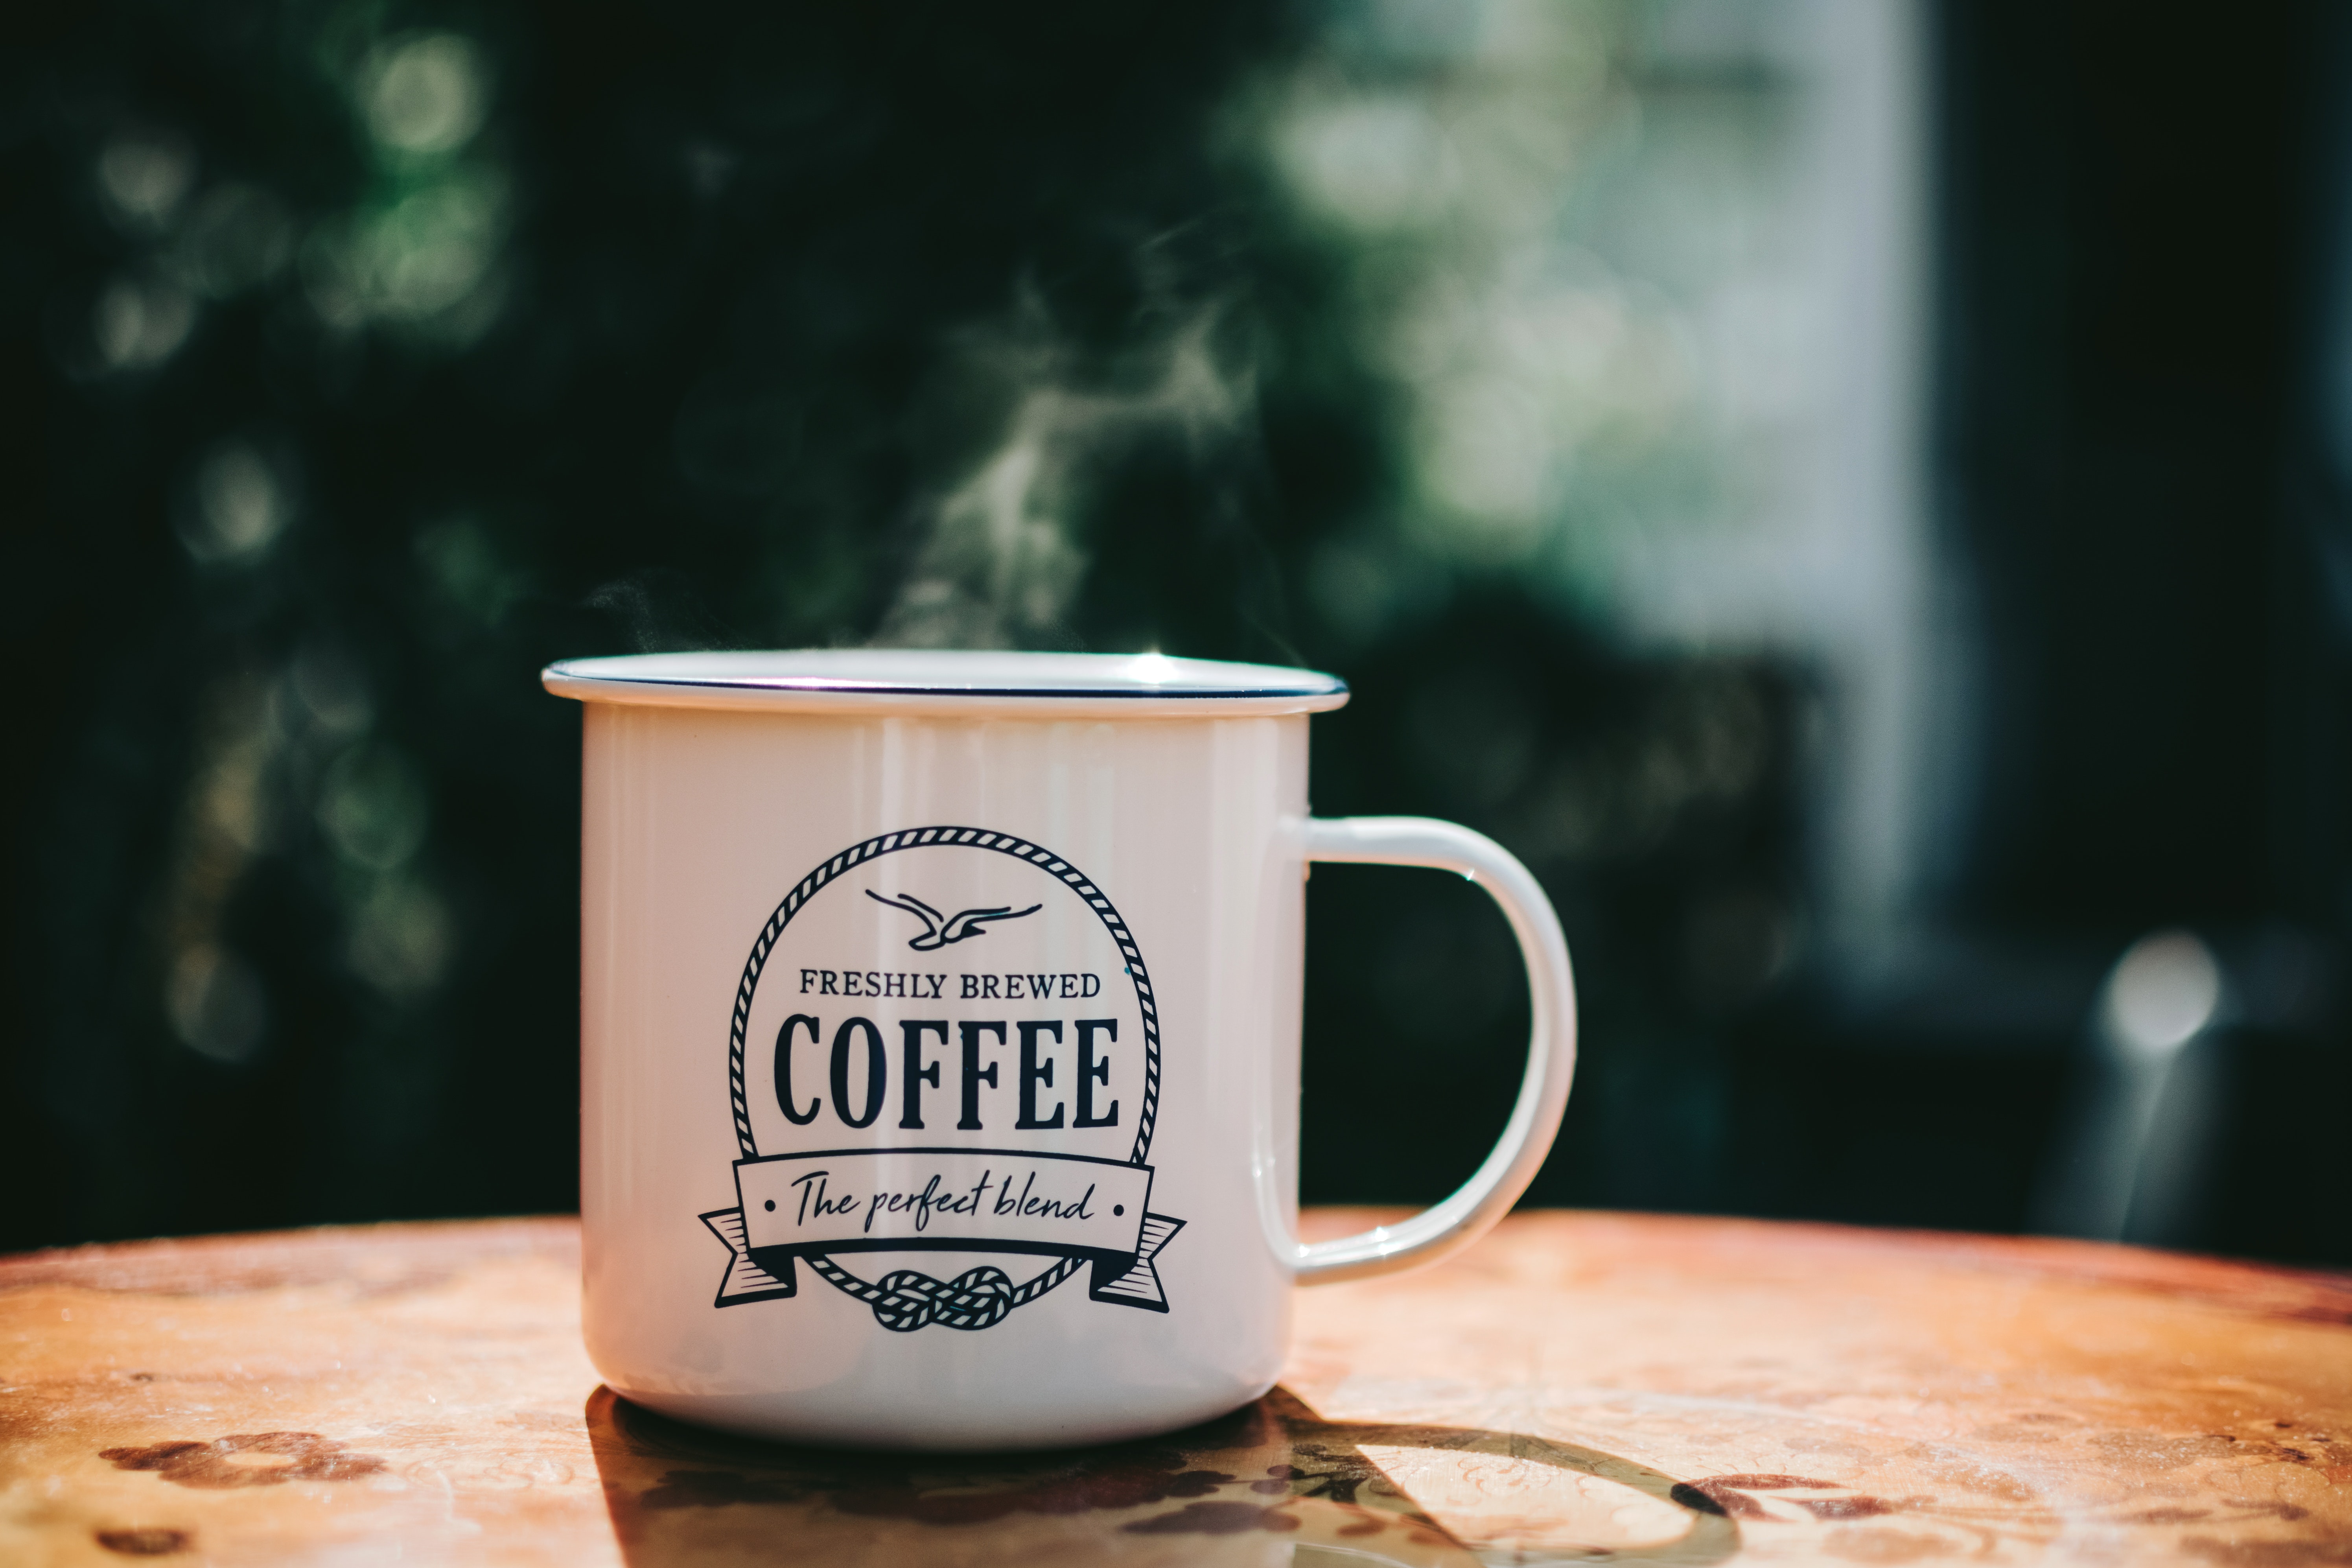
cup, coffee cup, mug, drinkware, tableware, morning, font, still life photography, drink, teacup, ceramic, table, serveware, photography, caffeine, still life